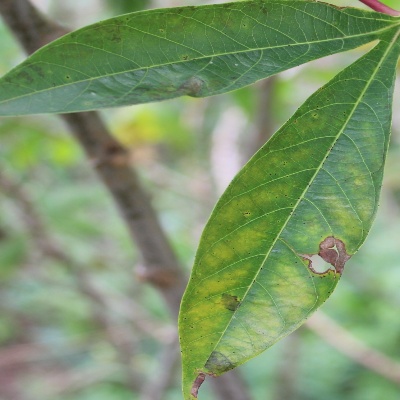
Crop: Cassava
Condition: brown spot